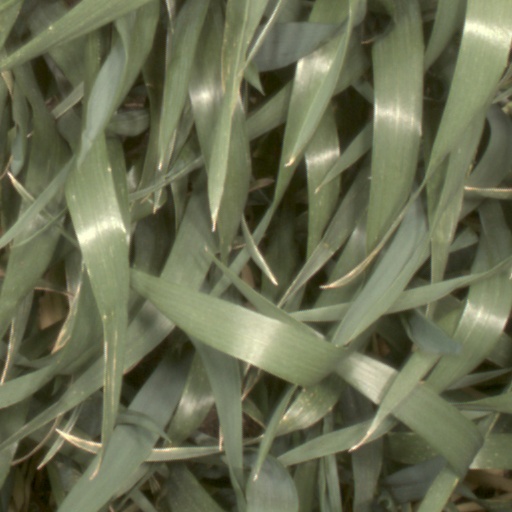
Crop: wheat